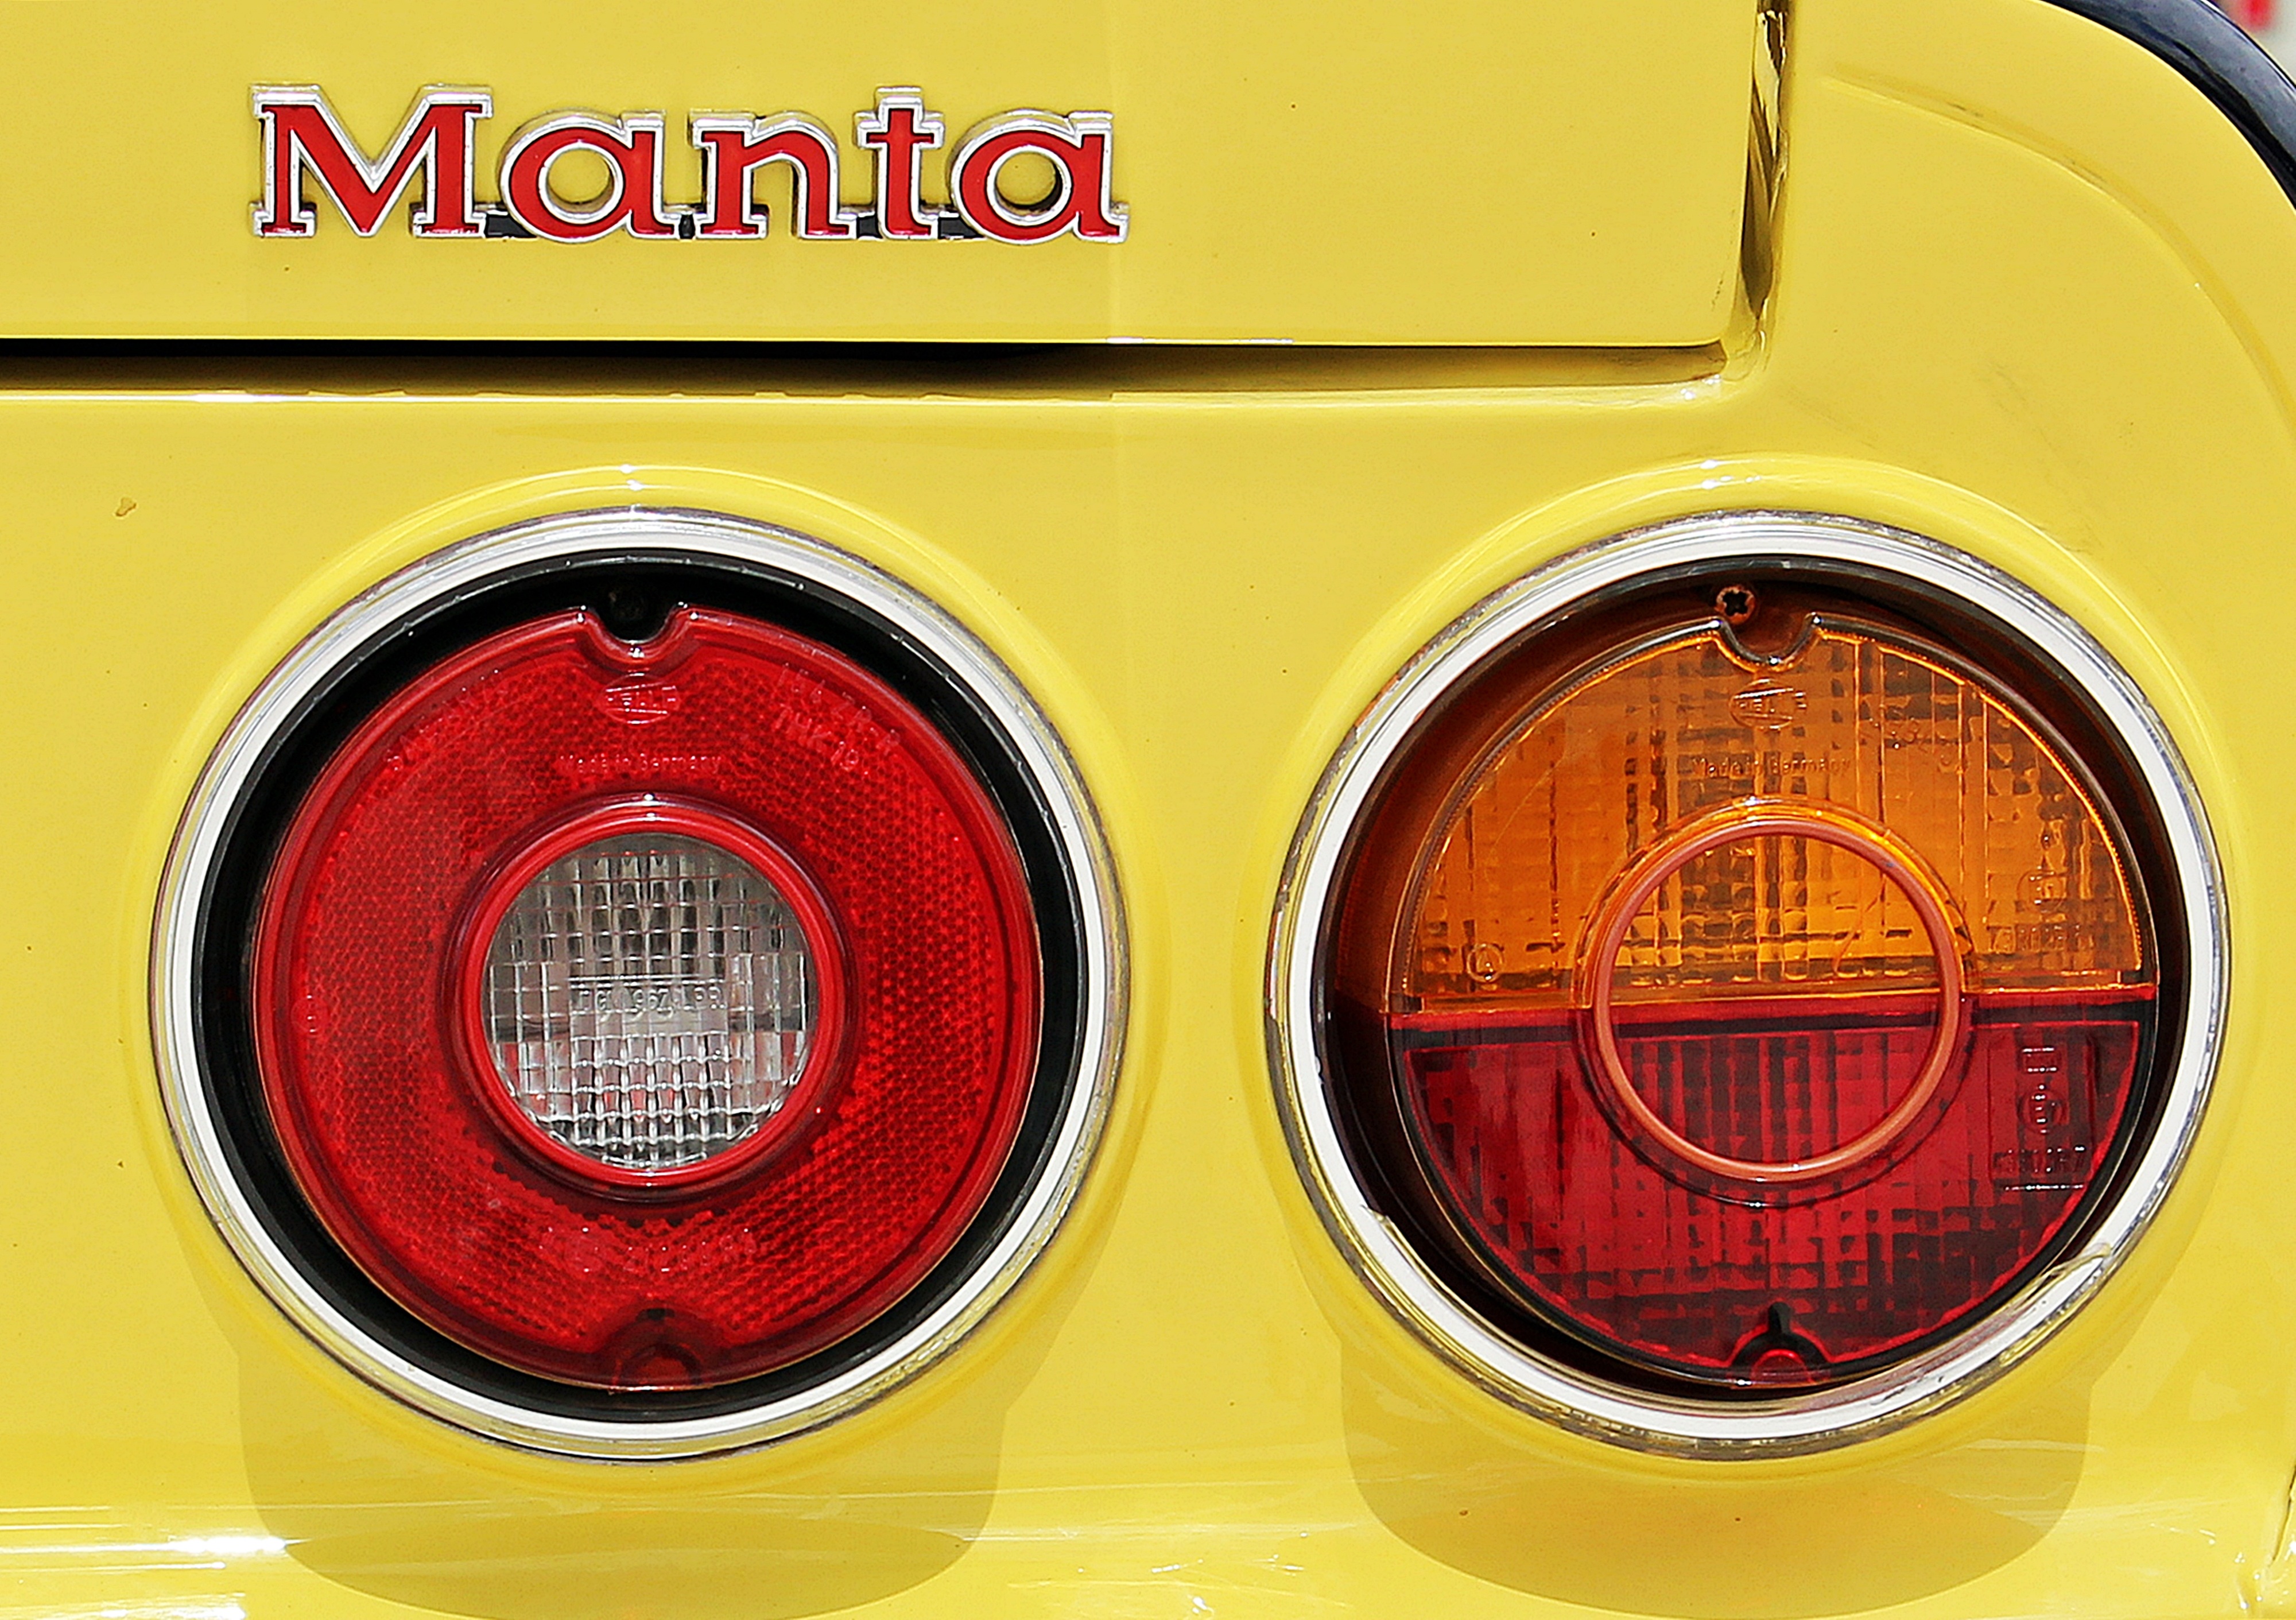
car, wheel, retro, old, vehicle, auto, nostalgia, yellow, old car, spotlight, grille, emblem, automotive, sports car, bumper, close up, brand, font, chrome, logo, rim, oldtimer, detail, classic, hubcap, pkw, historically, manta, cult, status symbol, companions, old vehicle, vintage car automobile, oldie, car brand, rear lights, cult car, nameplate, automobile make, automotive exterior, automotive lighting, automotive tail brake light